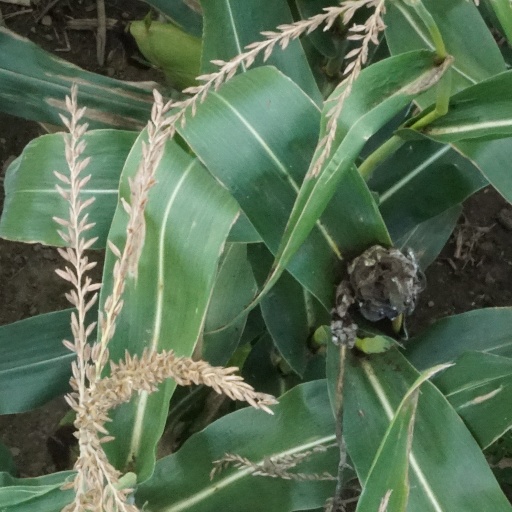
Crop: maize; corn